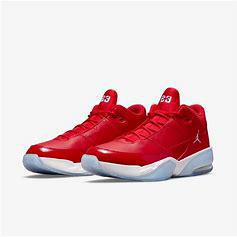
Brand: Jordan
Model: Max Aura 3